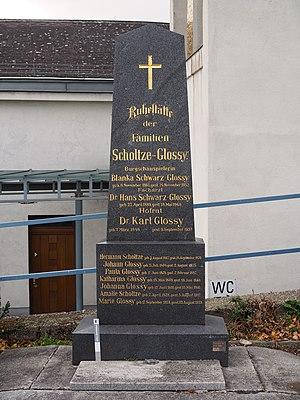
Charles Glossy, né le 7 mars 1848 à Vienne et mort dans cette ville le 9 septembre 1937, est un historien autrichien de la littérature.